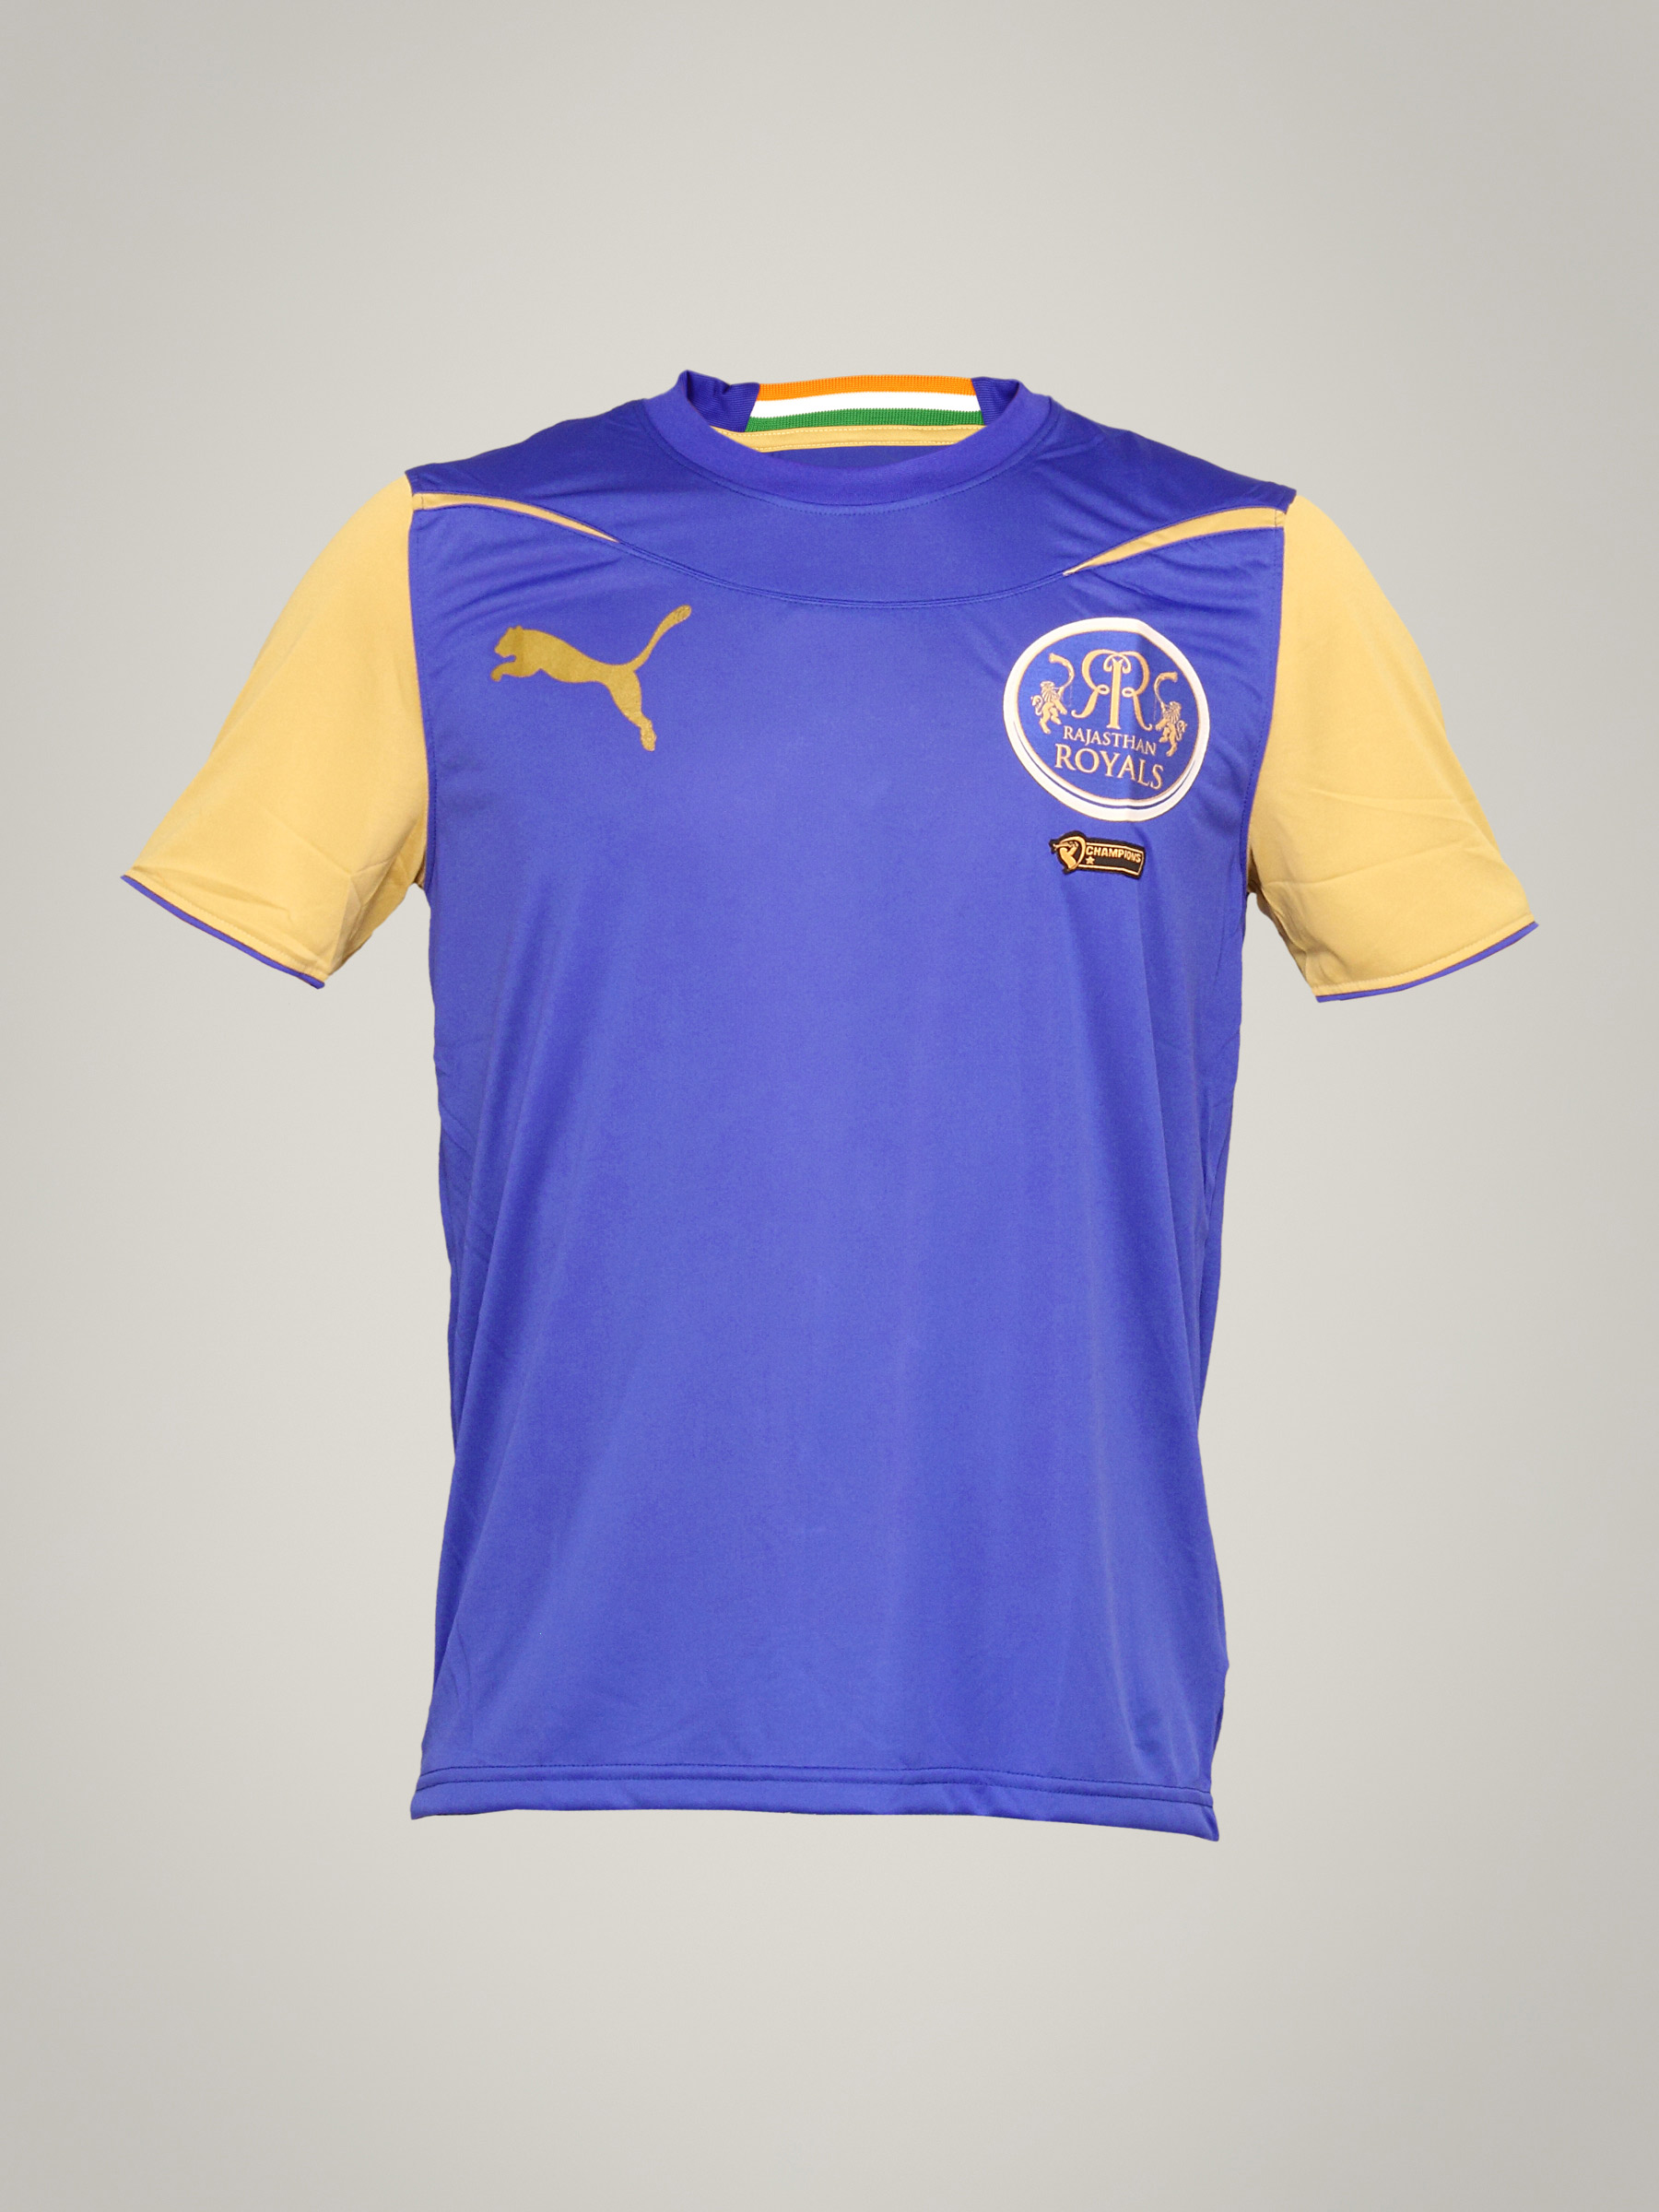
Rajasthan Royals Mens Lookalike Yellow Jersey
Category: Apparel / Topwear / Tshirts
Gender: Men
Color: Blue
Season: Summer 2011
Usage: Sports